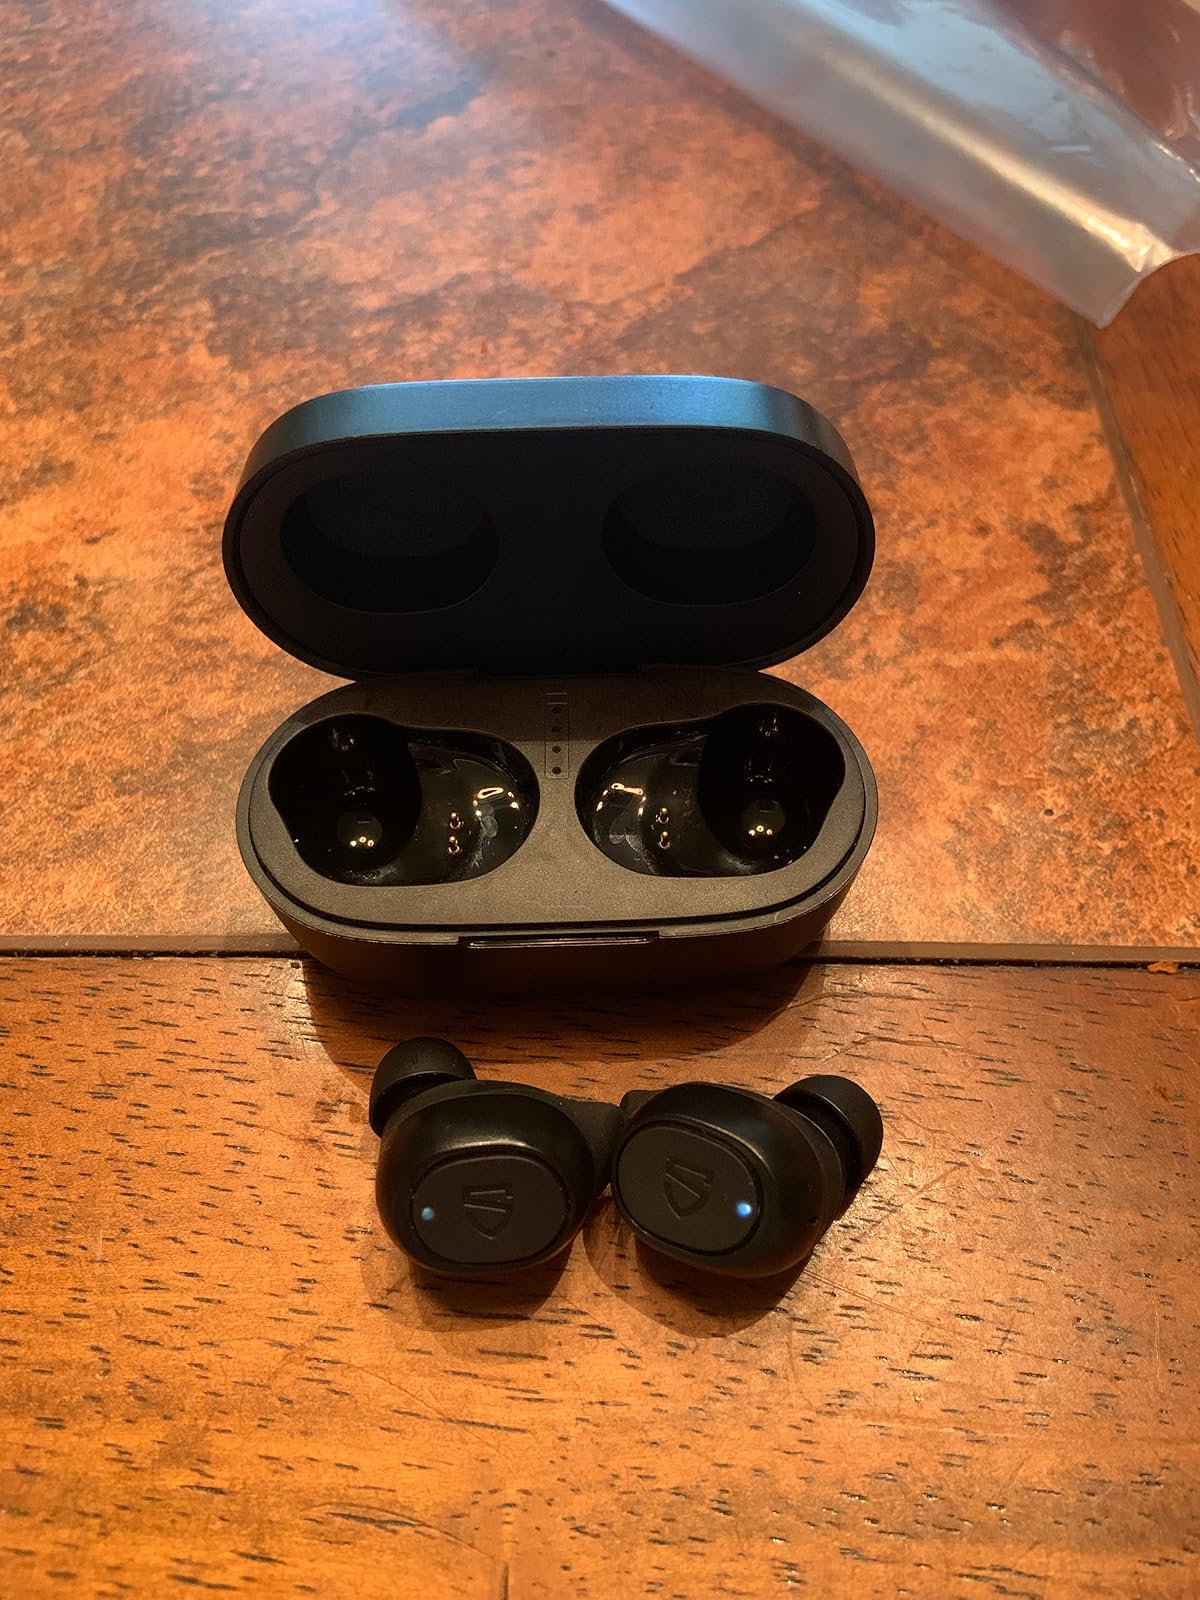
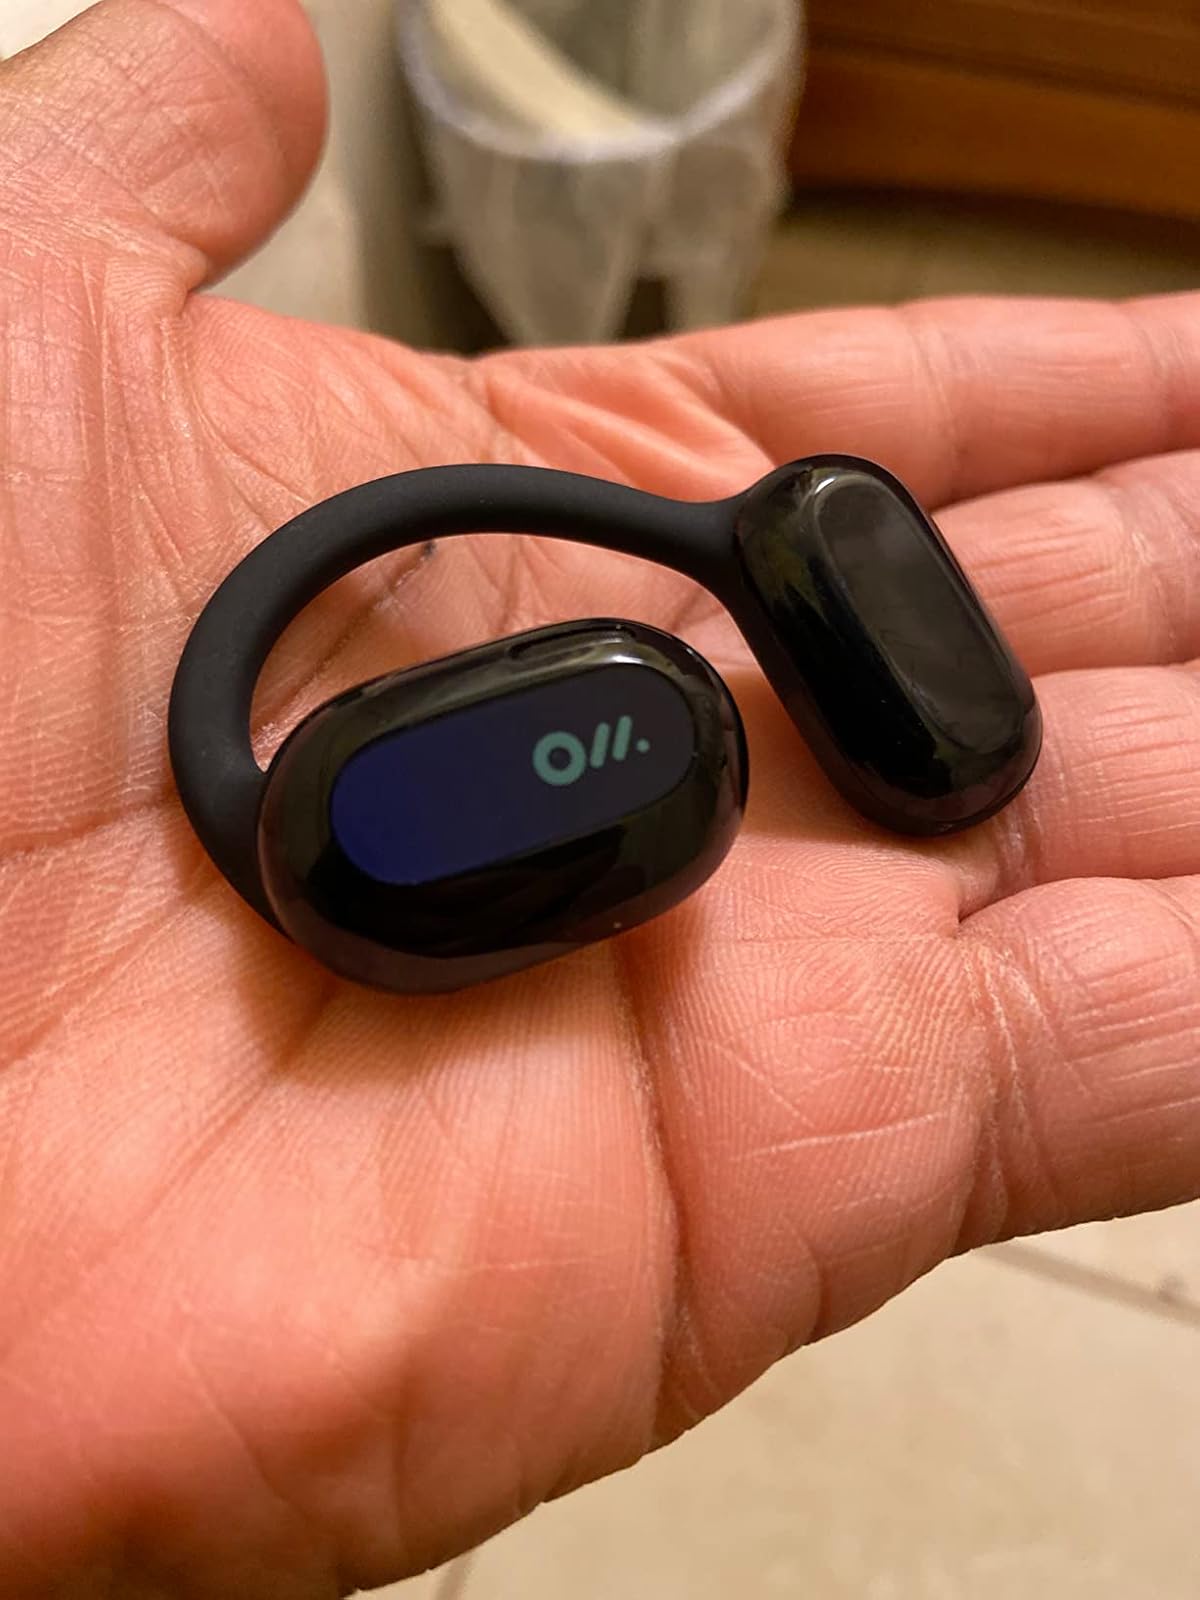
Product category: earbuds
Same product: no